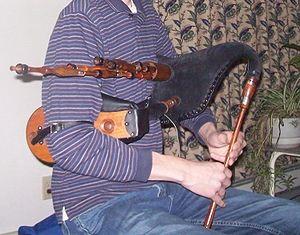
Northumbrian smallpipes est un instrument de musique anglais de la famille des cornemuses. Appelée couramment small pipe ou Northumbrian pipes, la cornemuse du comté de Northumberland est un instrument à réserve d'air alimenté non pas par le souffle du musicien mais à l'aide d'un soufflet placé sous le bras. C'est la seule cornemuse anglaise qui a traversé le temps de manière continue.
La petite cornemuse écossaise, ou Scottish smallpipes, est une cornemuse à bouche ou à soufflet reprenant le répertoire et la technique de jeu de la grande cornemuse écossaise. Les exemplaires les plus anciens connus remontent au XVIIIᵉ siècle, comme la petite cornemuse de Montgomery, datée de 1757 et conservée au musée national d'Écosse. Les instruments modernes sont plus grands, et d'un ton plus bas, que les instruments historiques. Les innovations ayant mené à la création de l'instrument moderne sont inspirées de la Northumbrian smallpipes.